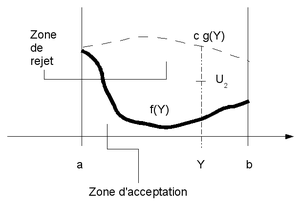
Méthode de rejet
La méthode du rejet est une méthode utilisée dans le domaine des probabilités.